List of Game of Thrones characters

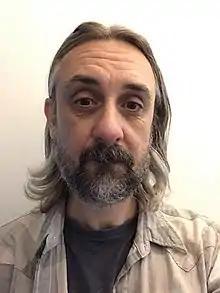
Tim Plester

is the wife of Stannis Baratheon who is kept locked in a tower on Dragonstone. She married Stannis sometime before the events of Robert's Rebellion. Selyse is a fervent worshiper of R'hllor and a supporter of Melisandre. She keeps the preserved corpses of her stillborn sons in jars in her chambers, seemingly even to Stannis's disgust, but expresses resentment over their daughter, Shireen, who suffers from greyscale and who Selyse sees as a demon, though she is only stopped from abusing her by Stannis. She later accompanies her husband to the Wall, and is present at the funeral of the Night's Watch brothers who died in the Battle of Castle Black. She witnesses Mance Rayder's execution and accompanies her husband on the march to Winterfell. After their army becomes trapped in a blizzard, she accepts Melisandre's advice to have Shireen sacrificed as a gift to the Lord of Light, only to recant in the last moments, refusing to stand by as her daughter burns to death. Restrained by Baratheon soldiers, she collapses in screams of agony. The next morning, Selyse hangs herself out of grief.